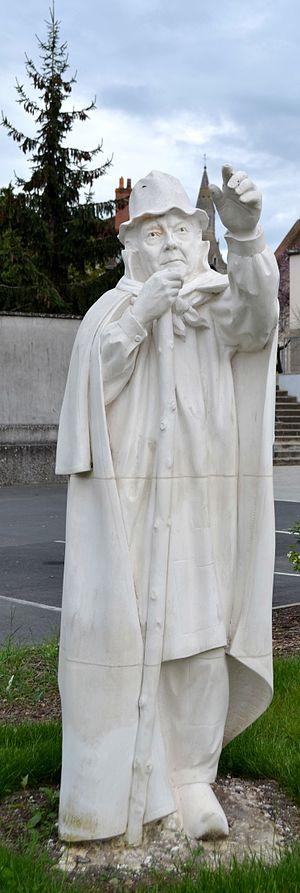
Cet article recense les œuvres d'art dans l'espace public de l'Indre, en France.
Édouard Lévêque, dit Jean-Louis Boncœur est un homme de lettres, conteur et comédien français né le 26 mai 1911 à La Châtre et mort le 21 mars 1997 à Saint-Maur. Professeur de lettres et d'arts plastiques, il est une des figures les plus célèbres du Berry.